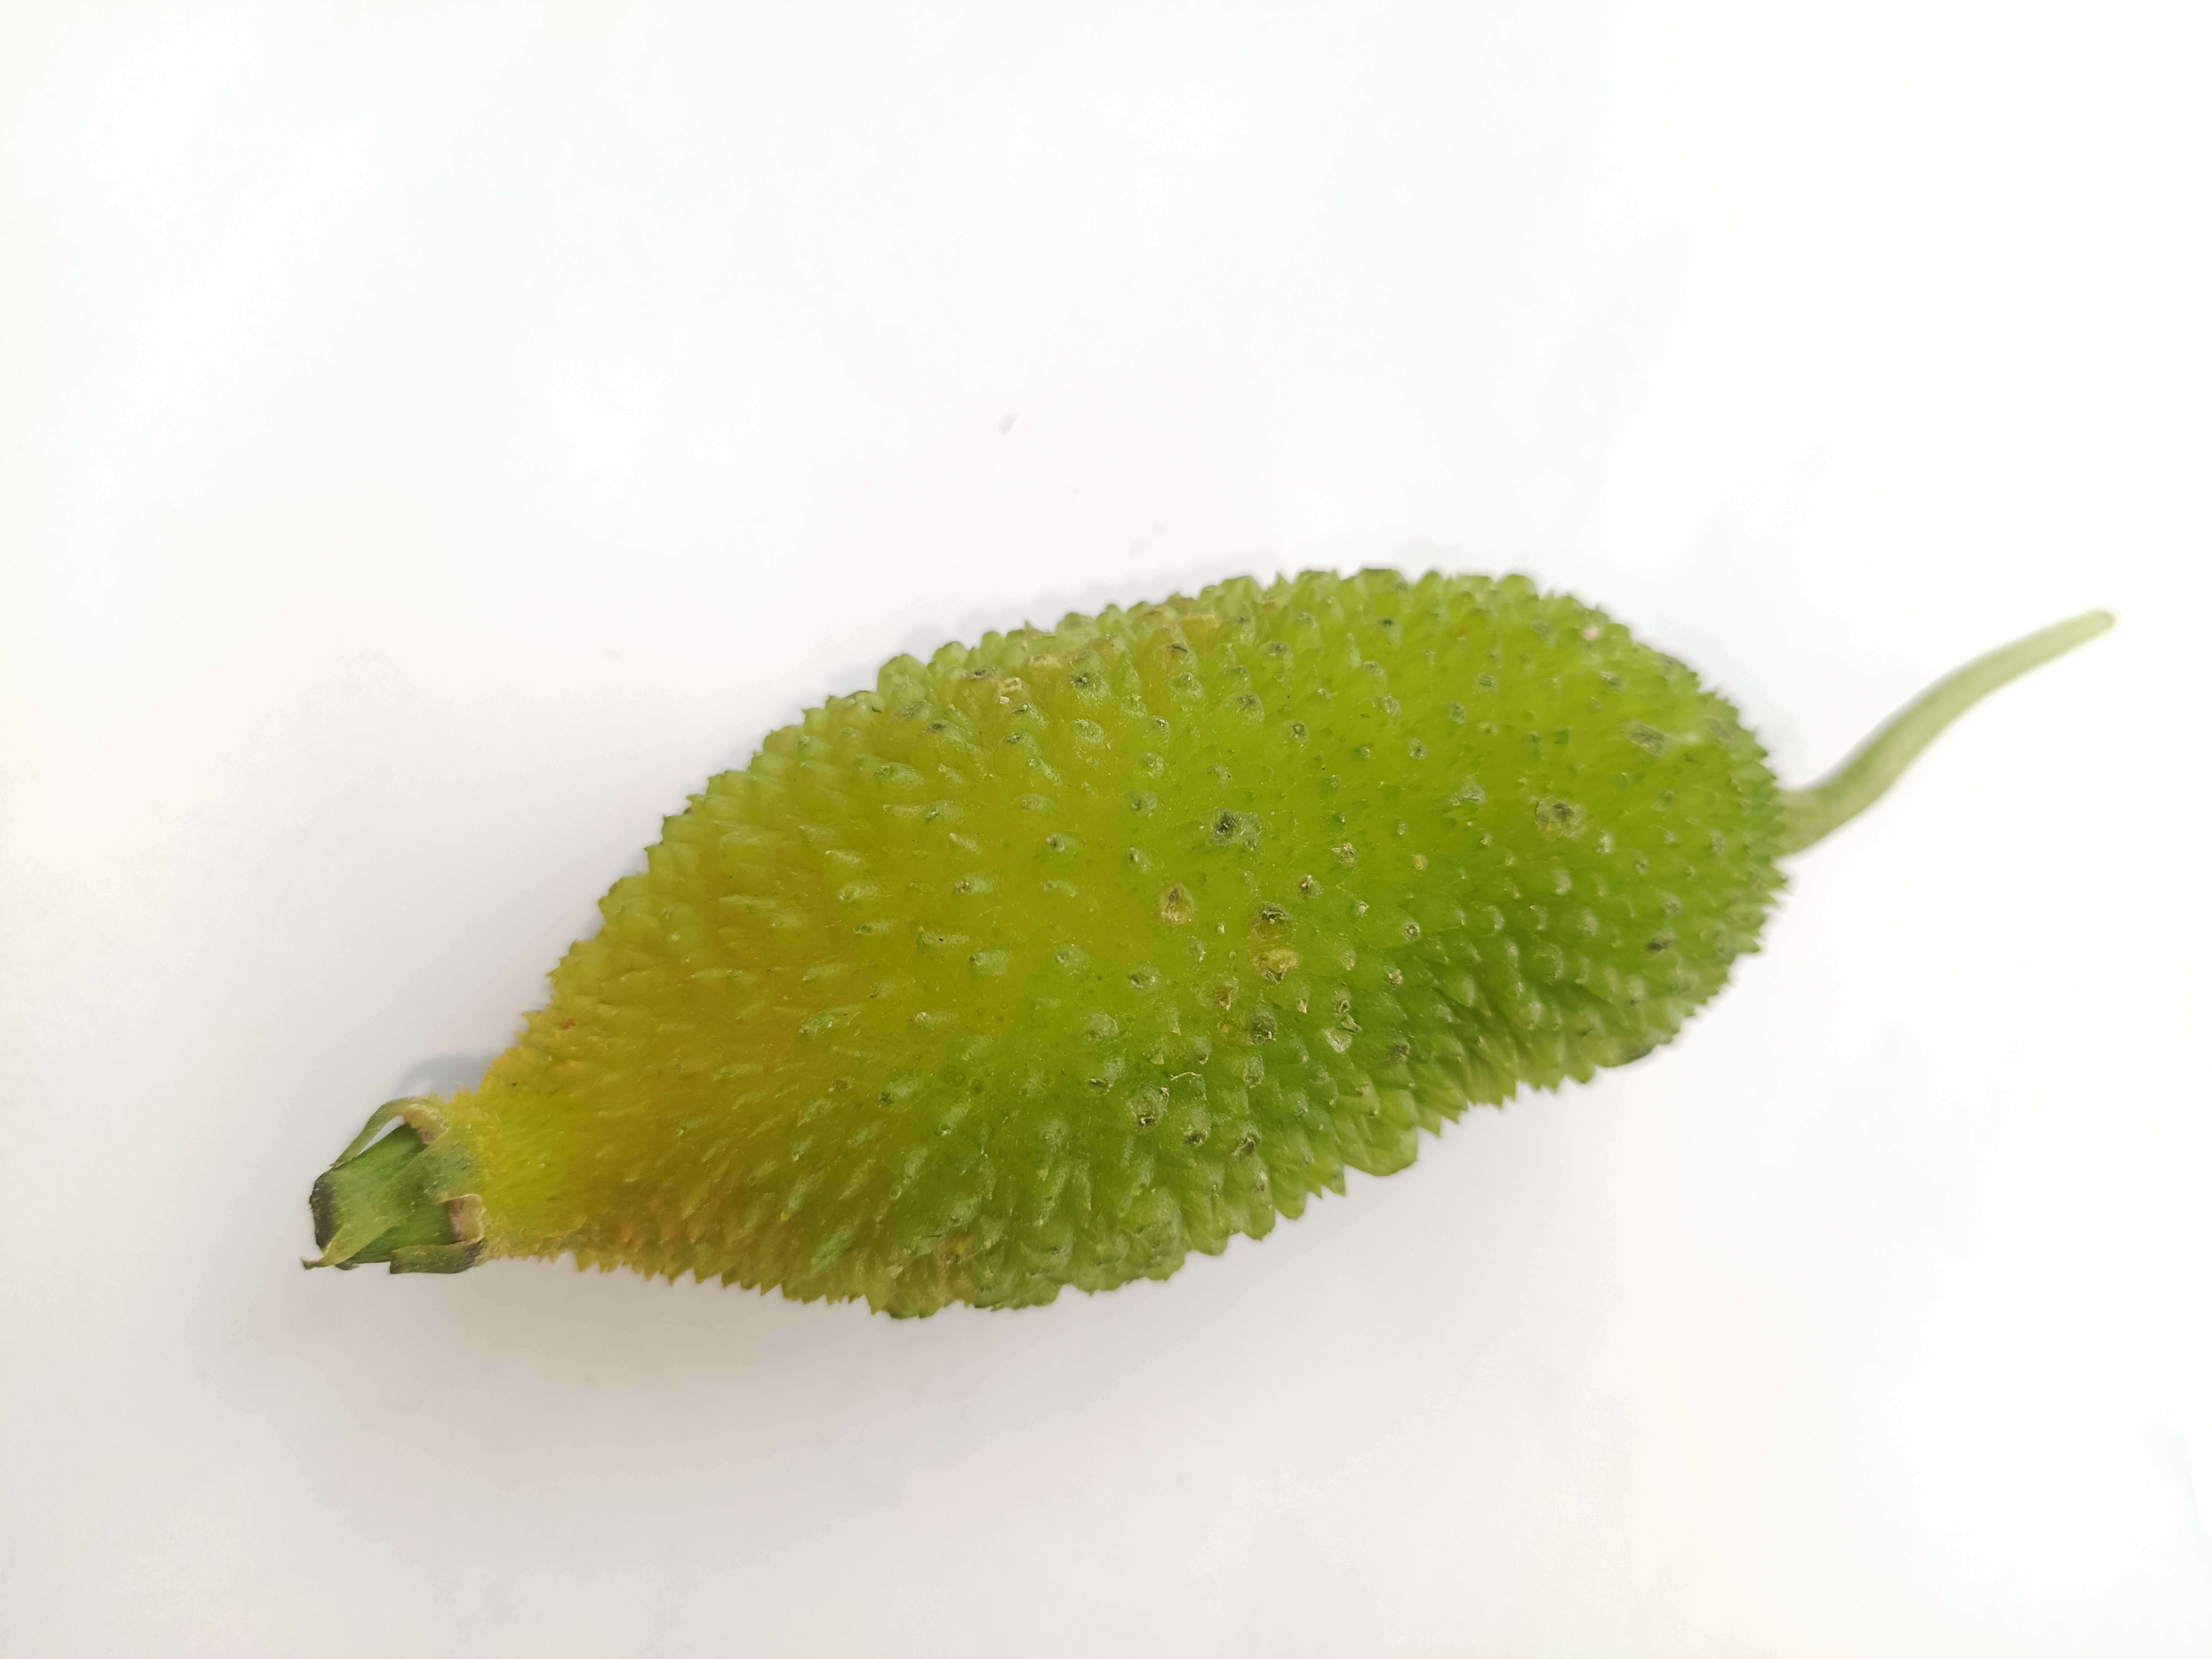
Label: Momordica dioica